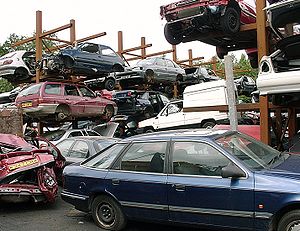
Autoophugger
Skrotbiler
En autoophugger eller en bilkirkegård er et sted hvor biler og andre motorkøretøjer tømmes for miljøfarlige væsker og siden skilles ad i alle dets bestanddele. Mange af disse brugte dele sælges direkte til kunder over disken, men også via internettet. Det som ikke kan sælges presses sammen til små kuber, som herefter sendes videre til et fragmenteringsanlæg, hvor de smeltes om til nyt metal.